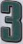
Number: 3